Wiesbaden

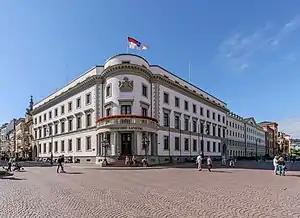

The "Schloßplatz" ("palace square") is situated in the center of the city, surrounded by several outstanding buildings. The ducal palace was begun under William, Duke of Nassau. Its foundations were laid in 1837 and it was completed in November 1841 (two years after William's death). For the twenty-six remaining years of ducal authority it was the residence of the ruling family. It later served as a secondary residence for the King of Prussia 1866 to 1918. It was later used as a headquarters for French and British occupying forces after World War I, then as a museum.